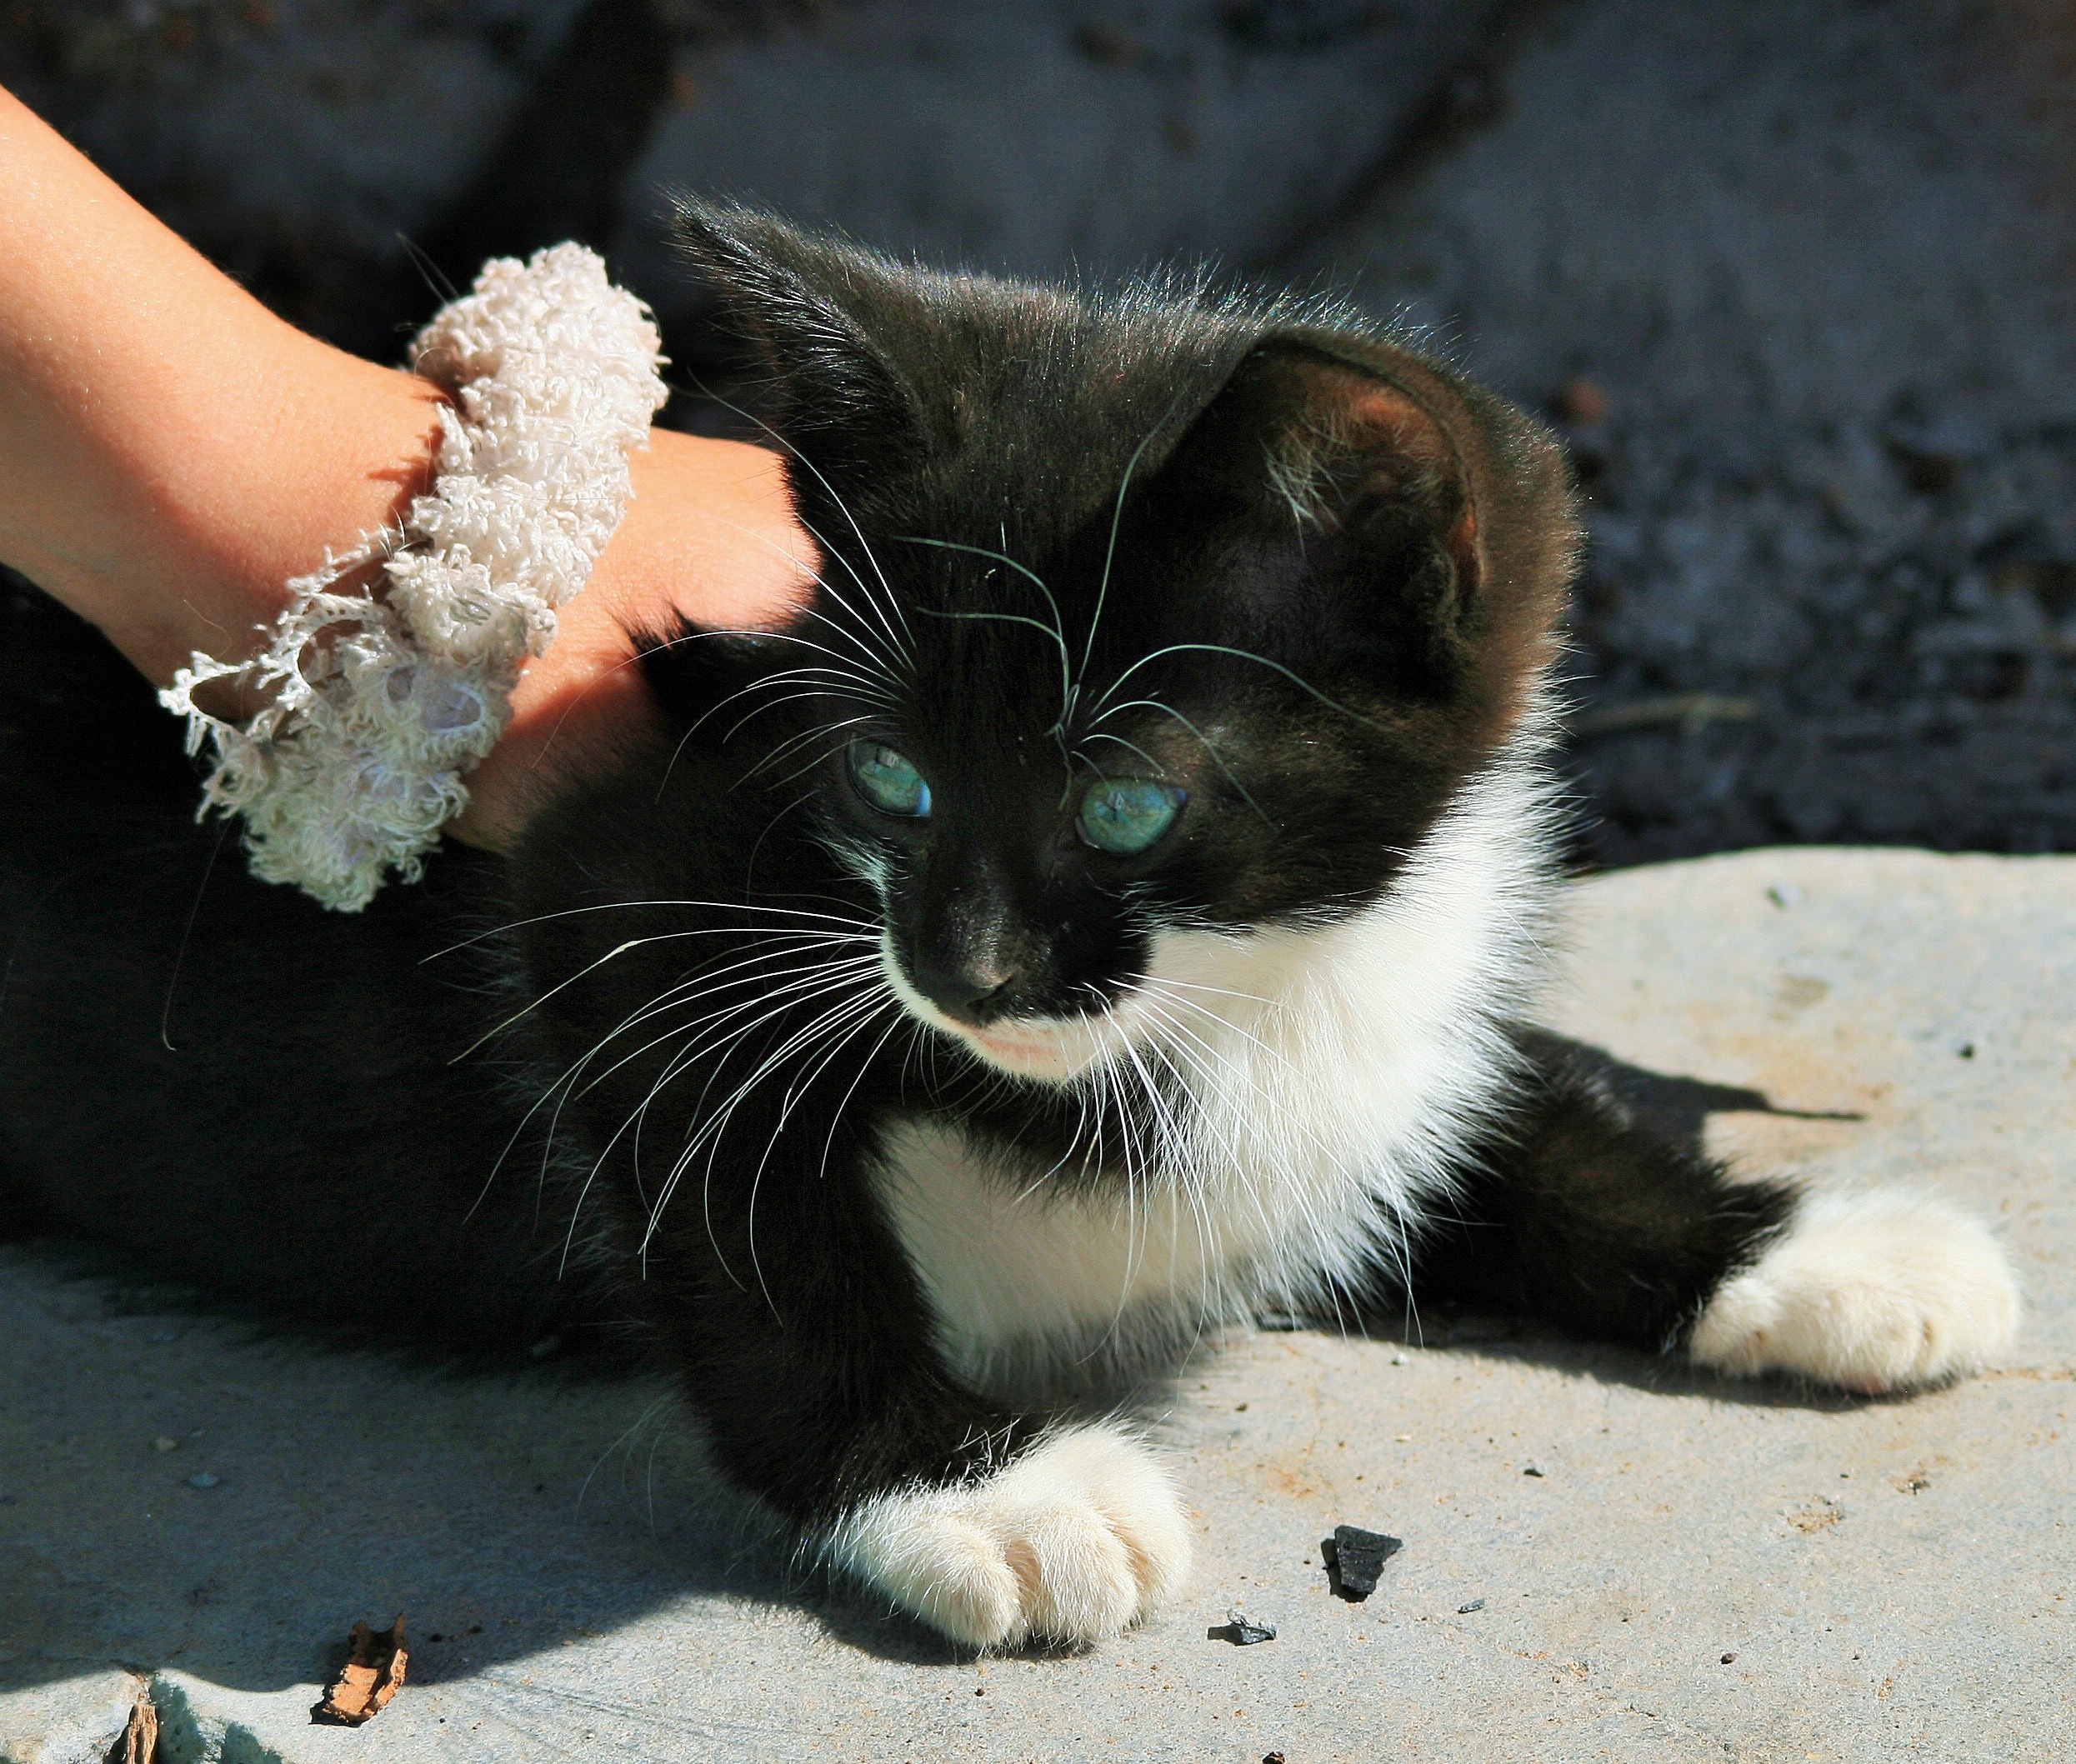
white, cute, green, kitten, cat, small, mammal, black cat, black, eyes, whiskers, vertebrate, petting, timid, small to medium sized cats, cat like mammal, stroking